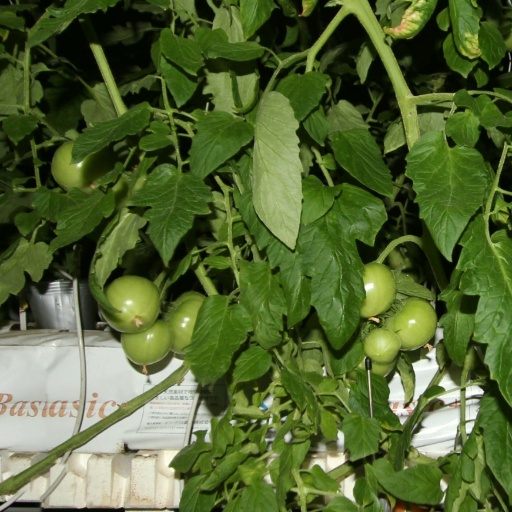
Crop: tomato